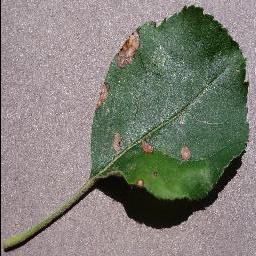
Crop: apple
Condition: black_rot